Rophnan

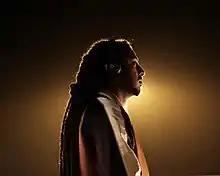
A signature photo pose of Rophnan

Rophnan Nuri Muzeyin (Ge'ez: ሮፍናን ኑሪ ሙዘይን; born 22 June 1990), known mononymously as Rophnan (stylized as all caps), is an Ethiopian DJ, record producer, singer, and songwriter. Rophnan entered into the mainstream recognition after his debut album "Reflection," which pioneered electronic music in Ethiopia.